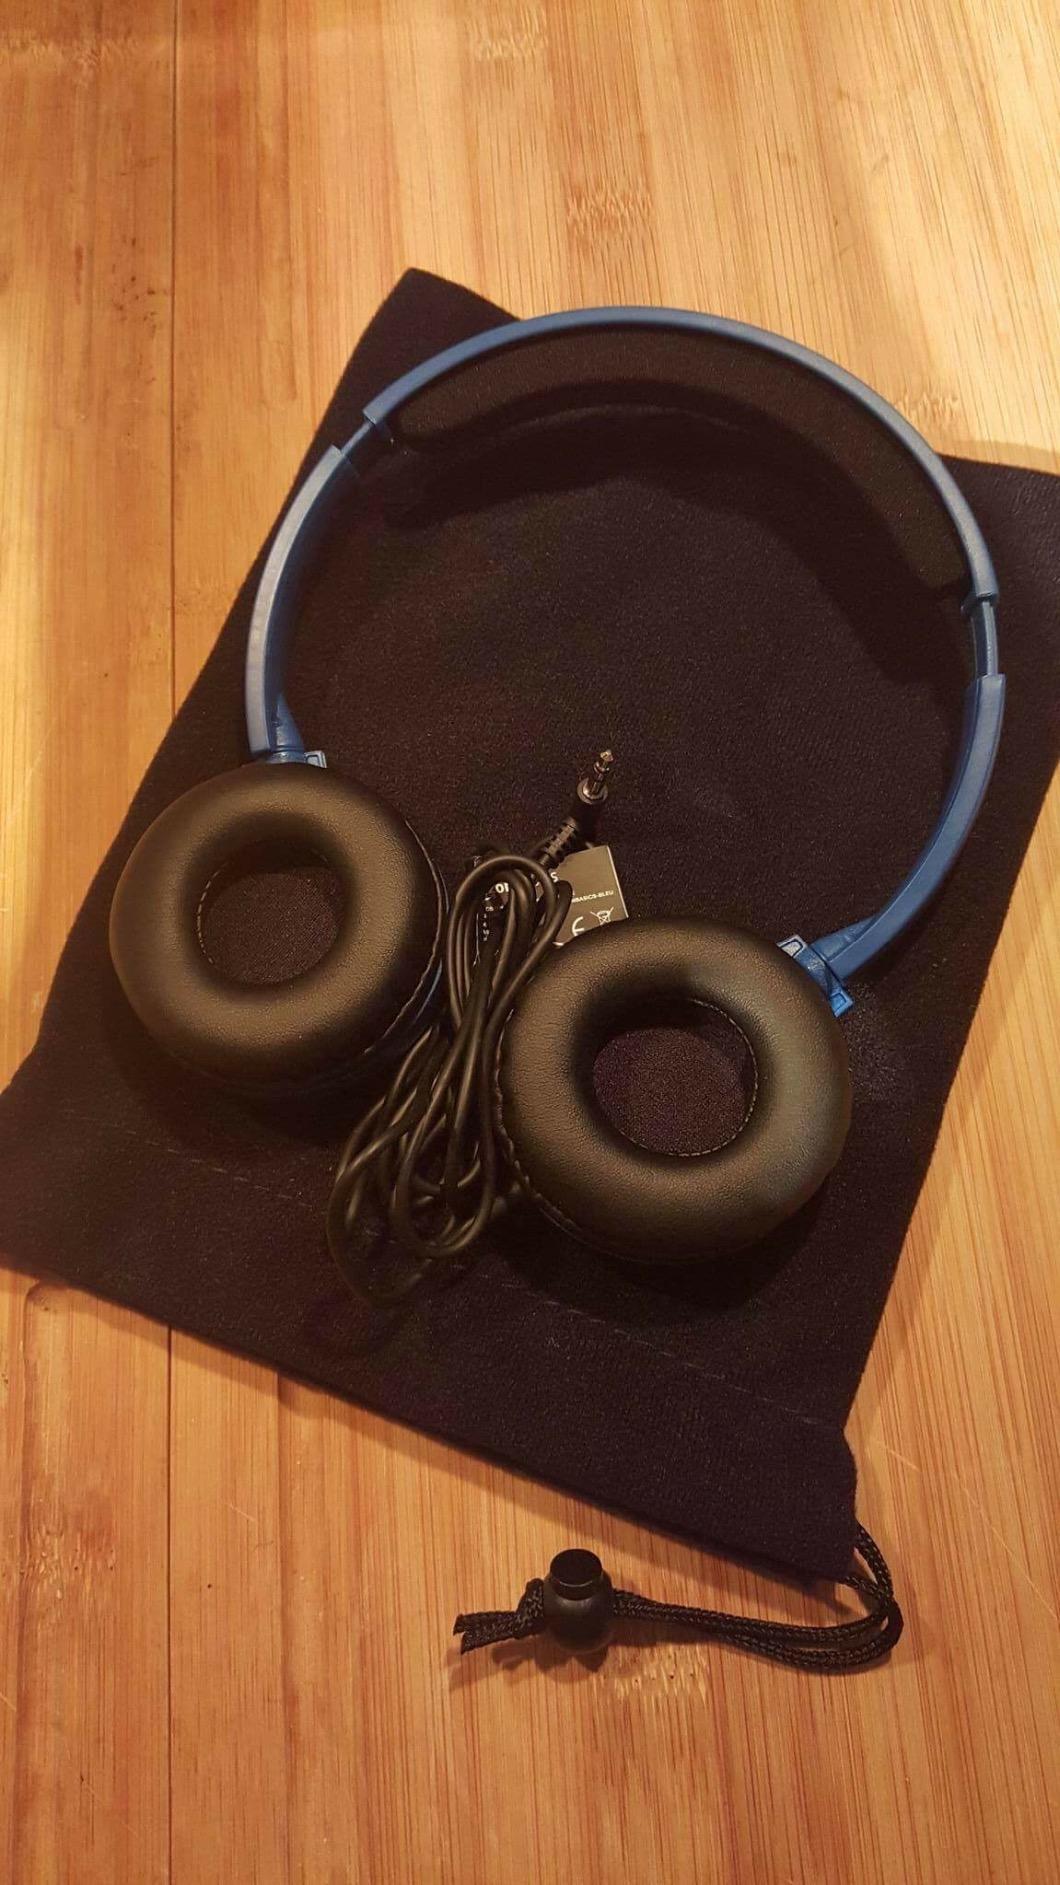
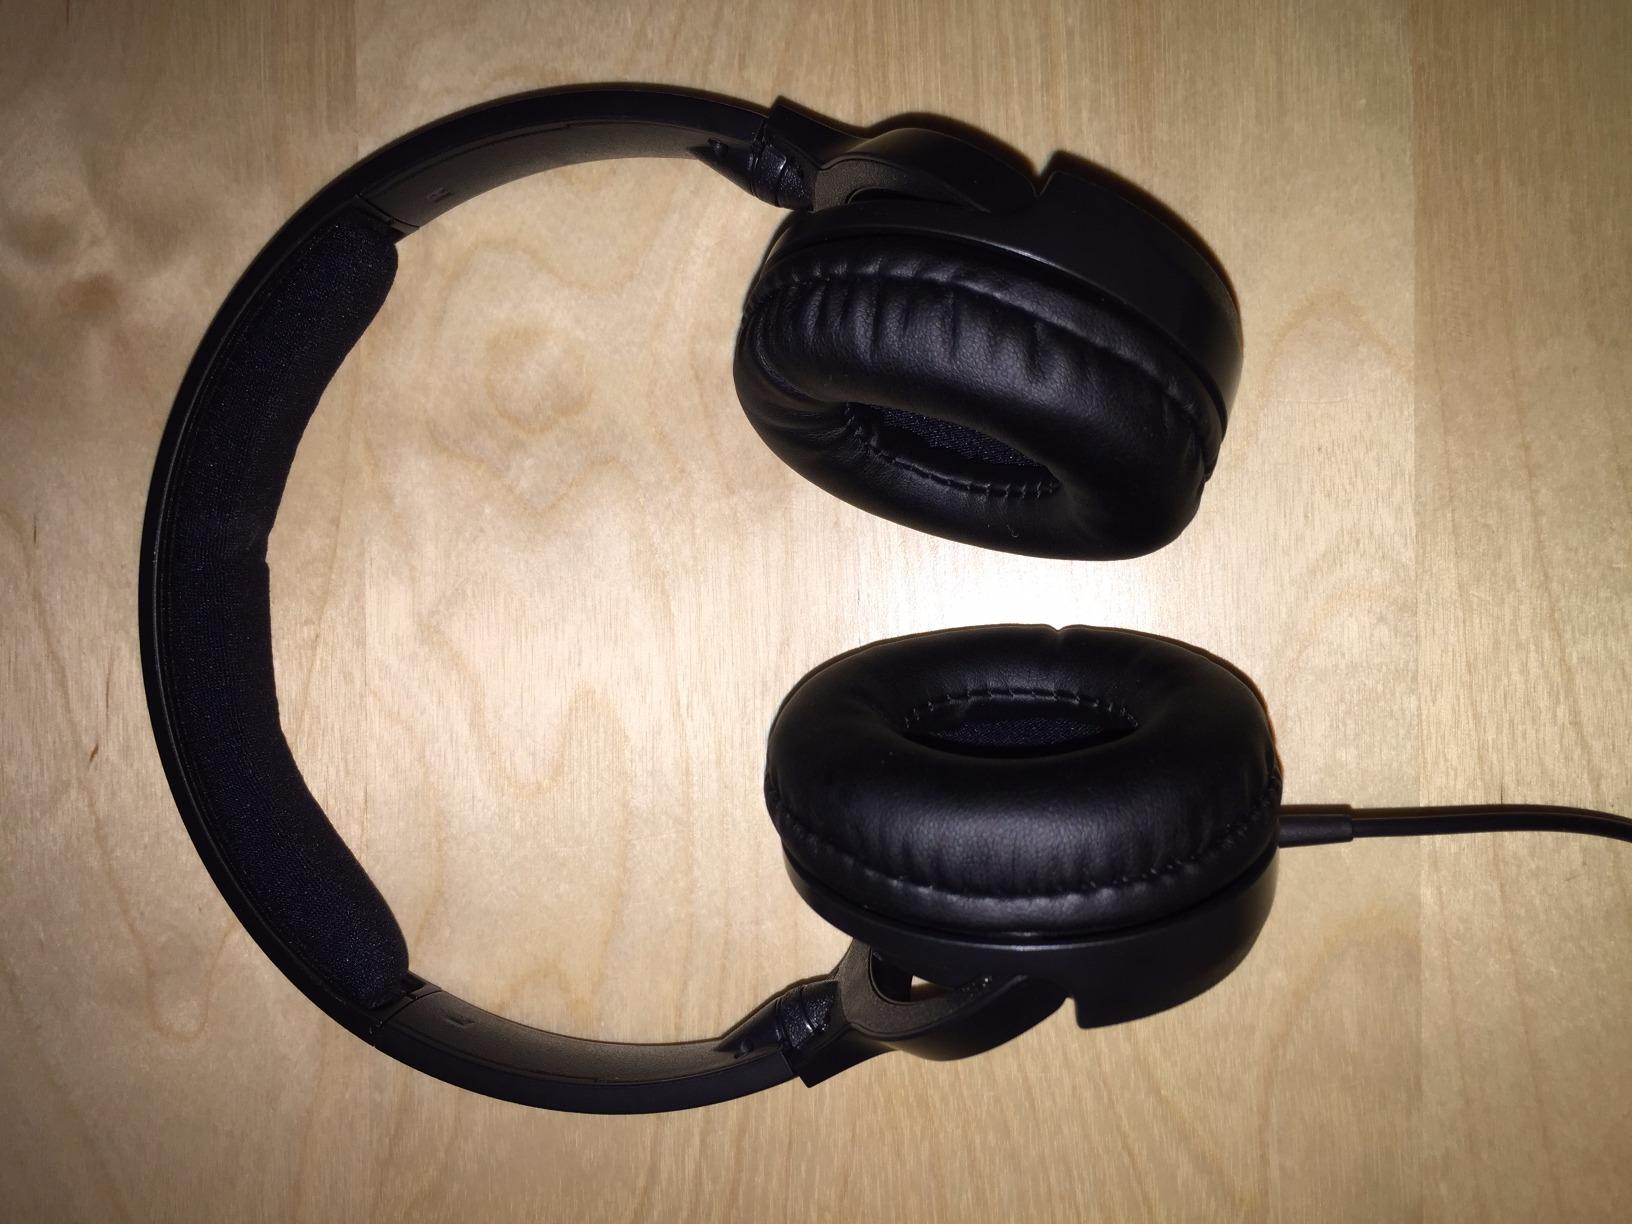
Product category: headphones
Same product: yes